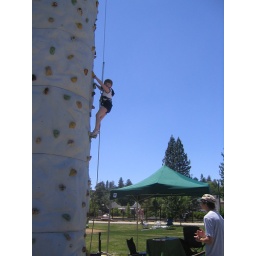
Parker gets up pretty high on the rock climbing wall in Colfax, July 2006.